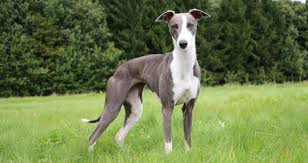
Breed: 234-n000065-whippet